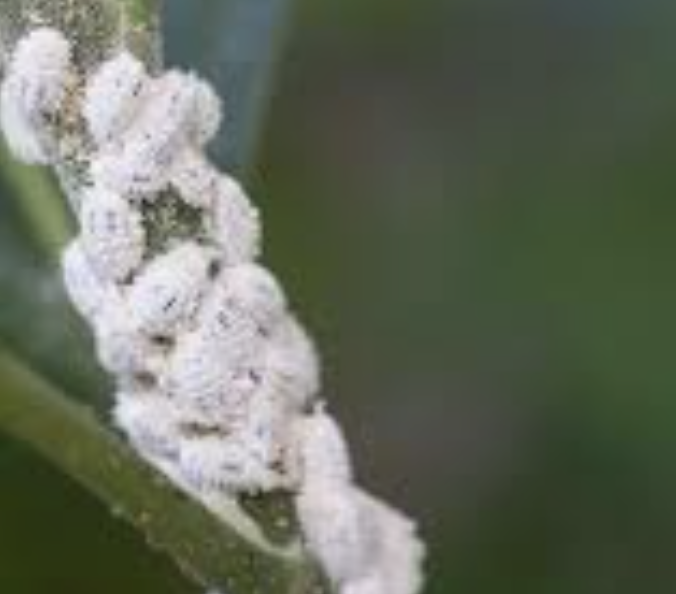
Label: mealybug_infestation